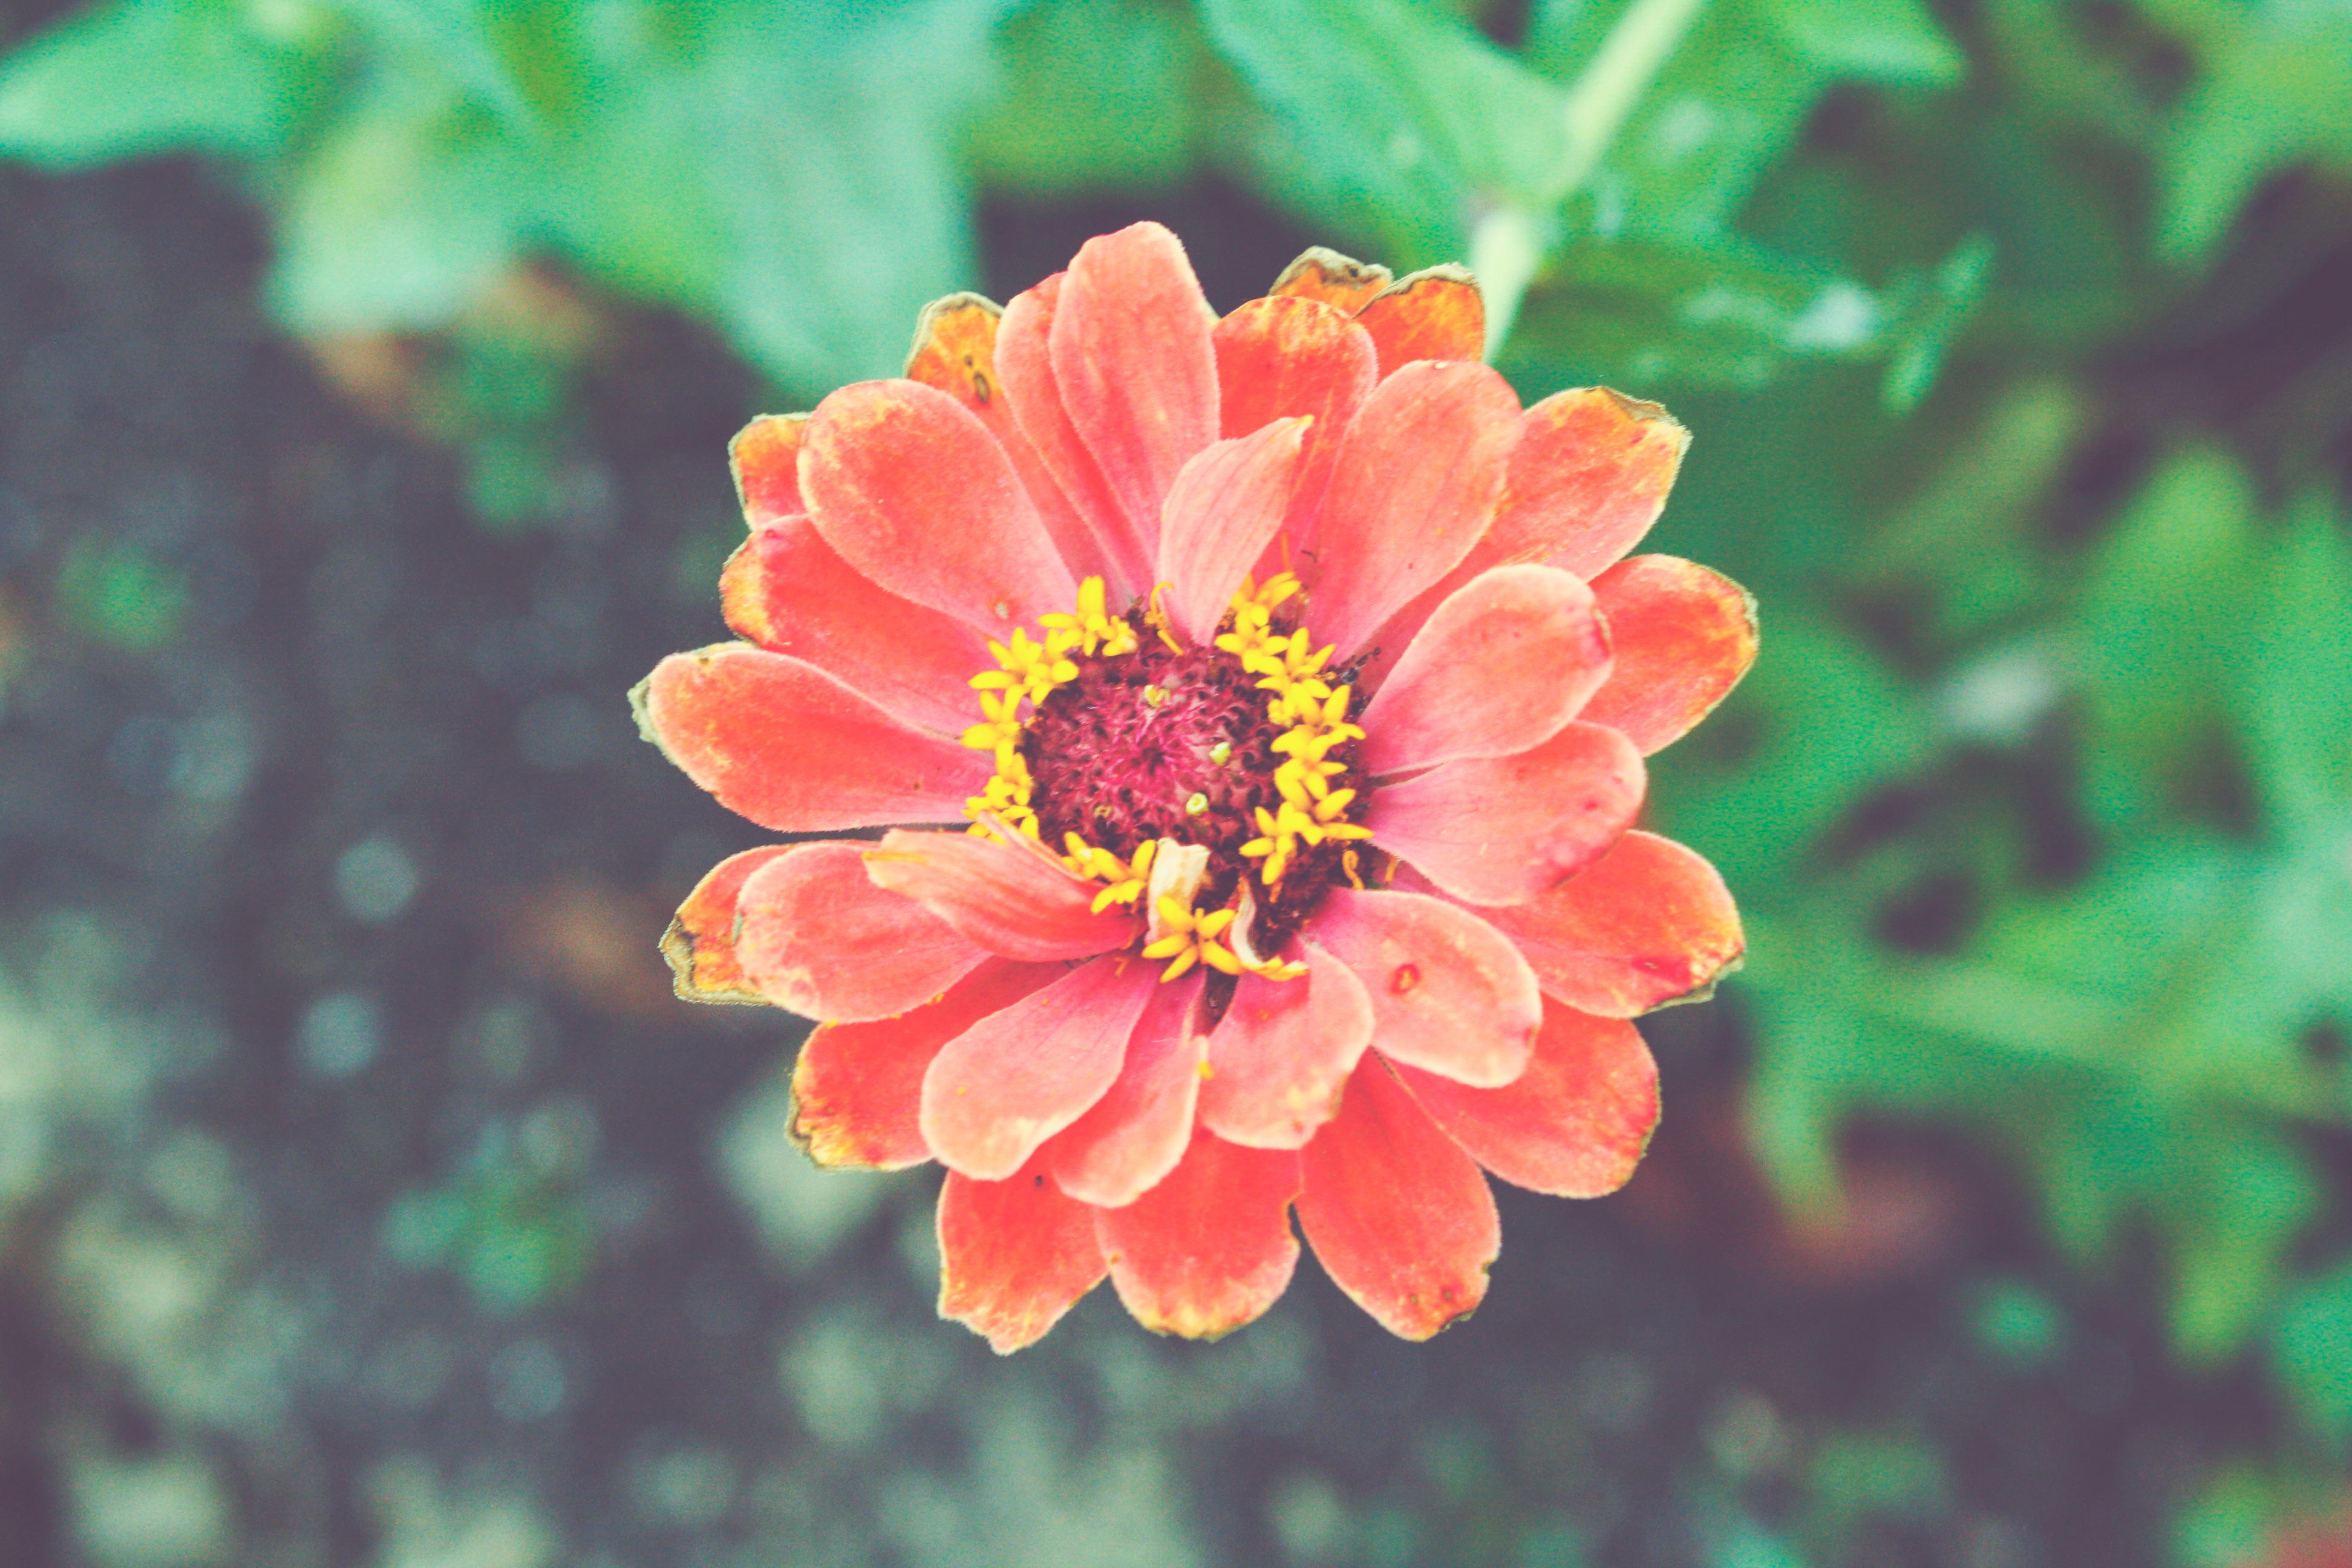
nature, blossom, plant, flower, petal, botany, flora, wildflower, nectar, macro photography, flowering plant, daisy family, annual plant, land plant